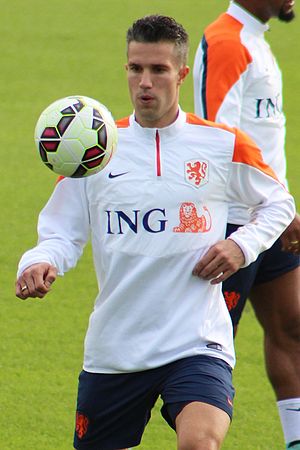
Robin van Persie
Van Persie for Holland i 2014
Robin van Persie er en hollandsk fodboldspiller, der spiller som angriber hos Feyenoord i Æresdivisionen.